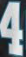
Number: 4